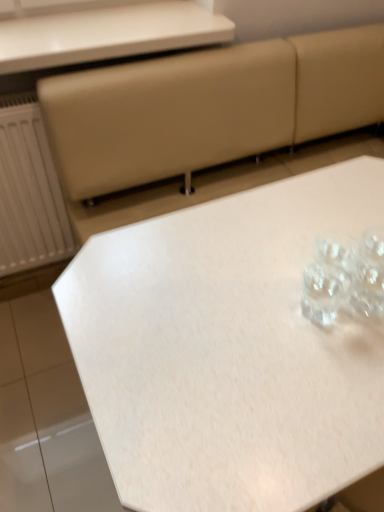
Question: Locate the table lying behind the white matte table at center, the 1th table when ordered from bottom to top. Your answer should be formatted as a tuple, i.e. [(x, y)], where the tuple contains the x and y coordinates of a point satisfying the conditions above. The coordinates should be between 0 and 1, indicating the normalized pixel location of the point.
Answer: [(0.279, 0.066)]